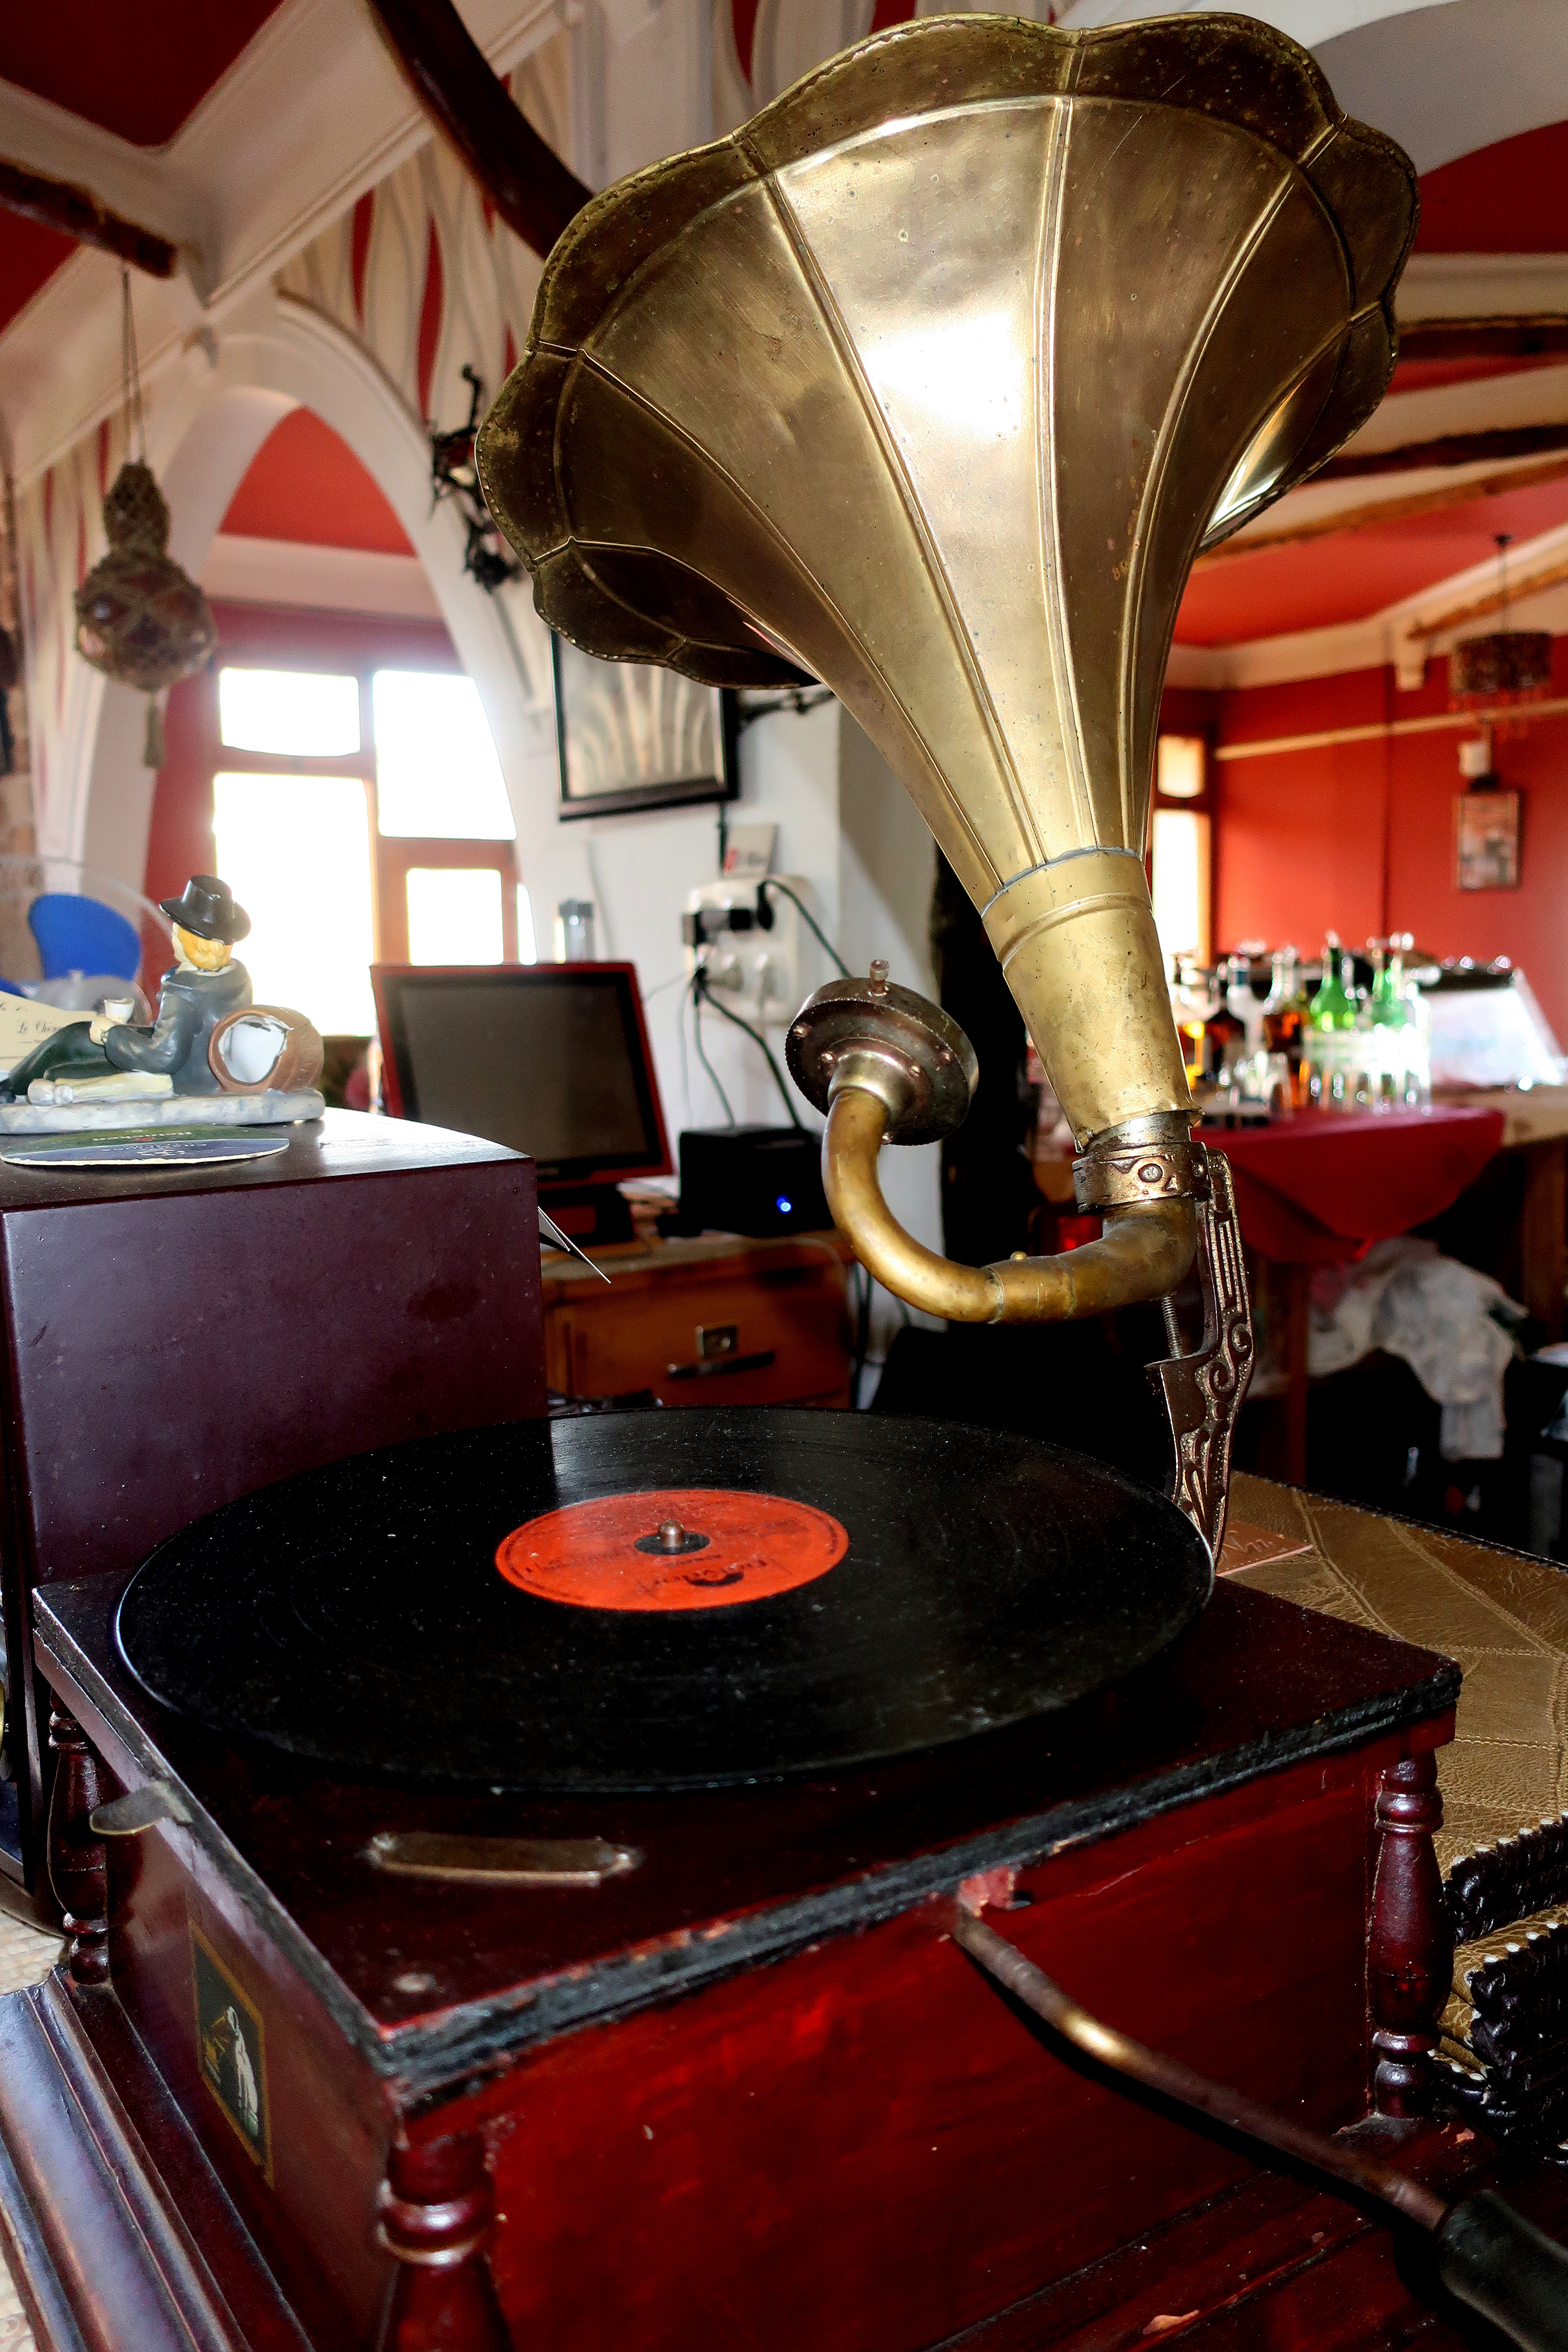
architecture, wood, villa, mansion, house, chair, floor, interior, window, cottage, fireplace, property, living room, residential, furniture, bedroom, sofa, decor, interior design, living, to interior, luxury, design, hardwood, farm, estate, contemporary, living room interior, condominium, real estate, luxury interior, modern living room, antique, room, classic